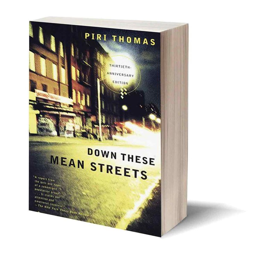
this book is about country living .